Blonde stereotype

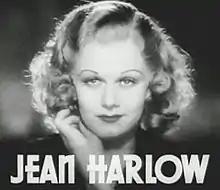
Jean Harlow, the original blonde bombshell, in "Riffraff" (1936)

The blonde bombshell is a gender stereotype that connotes a very physically attractive woman with blonde hair. A review of English language tabloids from the United Kingdom has shown it to be a recurring blonde stereotype, along with "busty blonde" and "blonde babe".